Lugol's iodine

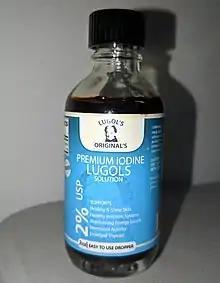
2% Lugol's iodine solution

Lugol's iodine, also known as aqueous iodine and strong iodine solution, is a solution of potassium iodide with iodine in water. It is a medication and disinfectant used for a number of purposes. Taken by mouth it is used to treat thyrotoxicosis until surgery can be carried out, protect the thyroid gland from radioactive iodine, and to treat iodine deficiency. When applied to the cervix it is used to help in screening for cervical cancer. As a disinfectant it may be applied to small wounds such as a needle stick injury. A small amount may also be used for emergency disinfection of drinking water.